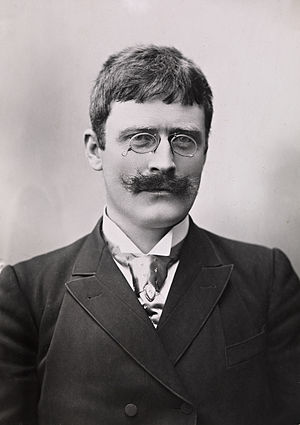
Norge / Kultur / Litteratur
Forfatteren Knut Hamsun.
Norge, officielt Kongeriget Norge, er en skandinavisk enhedsstat i form af et konstitutionelt monarki, der består af den vestlige del af den skandinaviske halvø samt Jan Mayen, Svalbard og Bouvetøen. Norge har et areal på 385.207 km² og et indbyggertal på over 5,3 millioner. Det er det næsttyndest befolkede land i Europa. Den længste grænse går mod øst til Sverige, mod nord til Finland og Rusland. Resten af landet afgrænses af havet: Barentshavet mod nord, Norskehavet mod vest, Nordsøen mod sydvest og Skagerrak mod syd. Landets hovedstad er Oslo. Norge gør krav på territorierne Dronning Maud Land og Peter I's Ø i og ved Antarktis, men disse krav er ikke alment anerkendt.